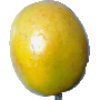
Label: Maracuja 1